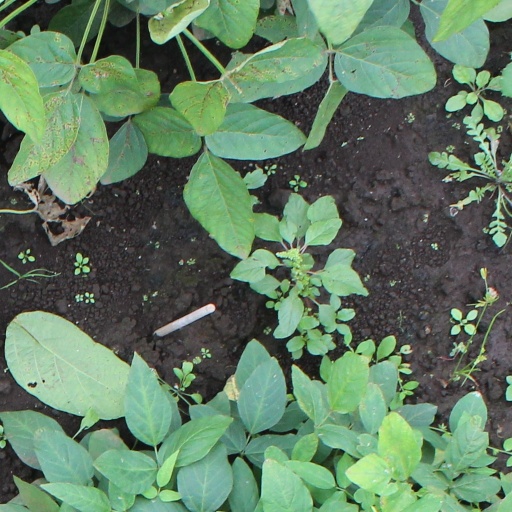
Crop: soybean